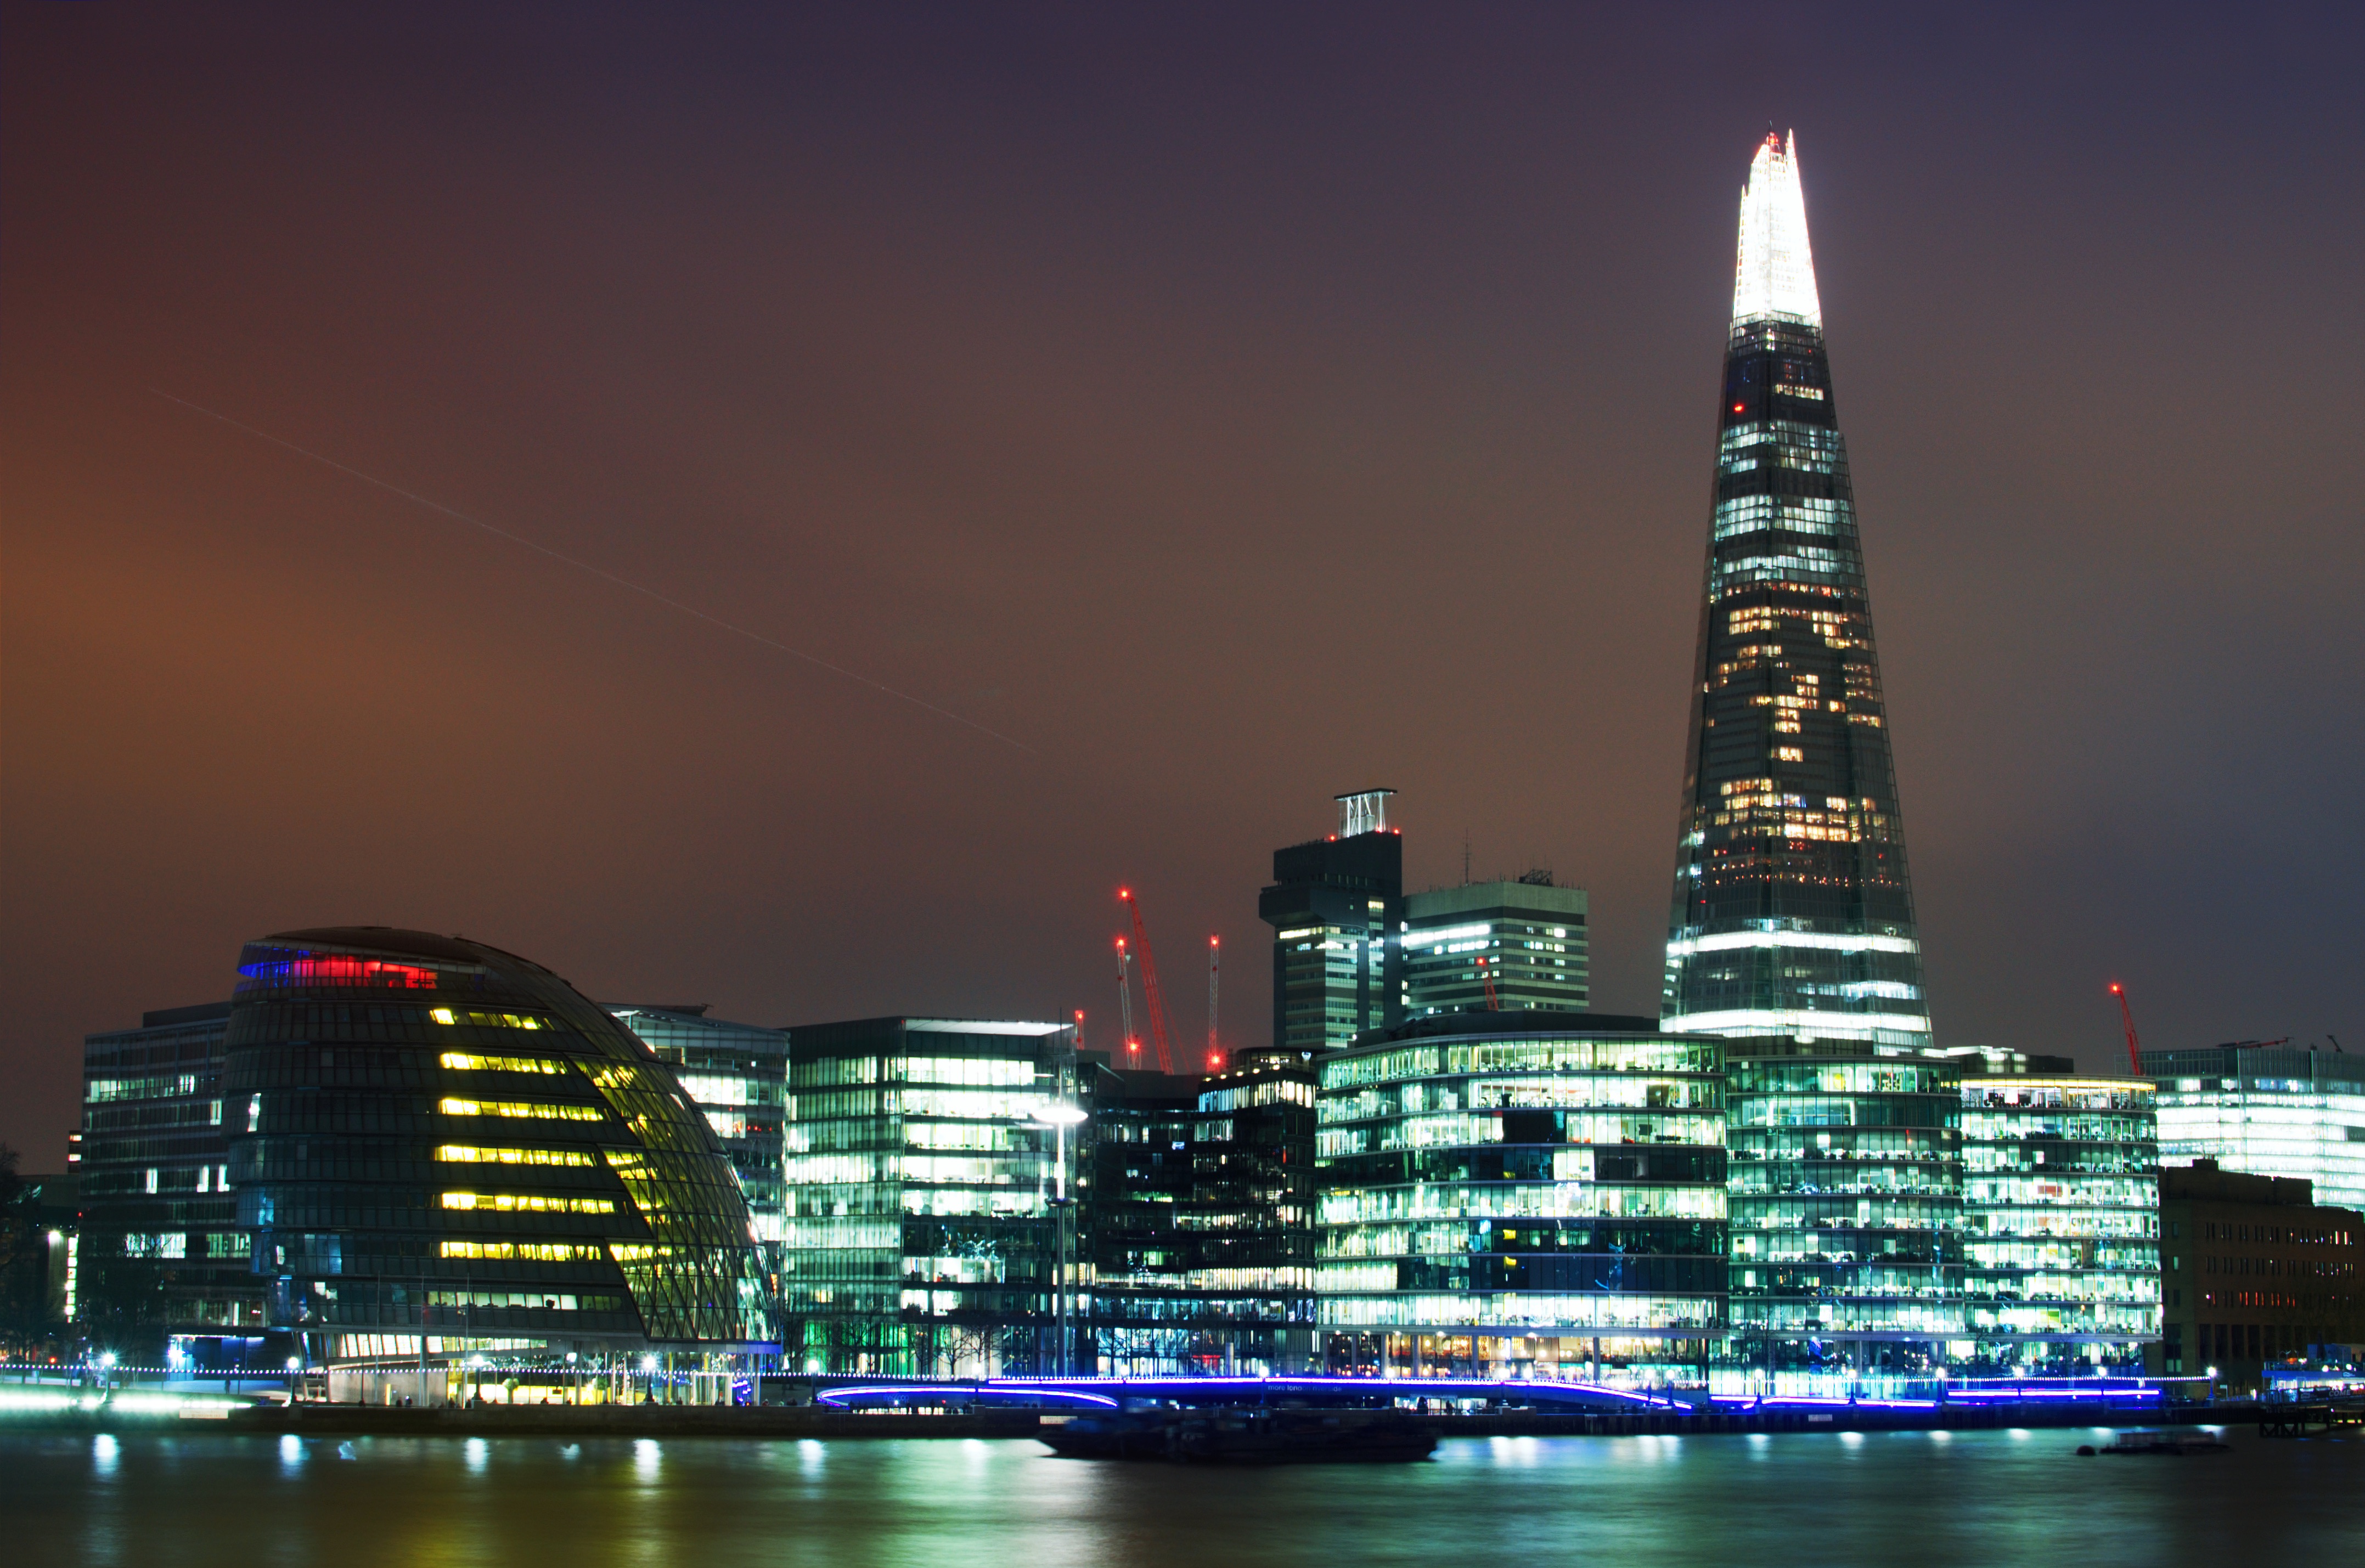
horizon, skyline, night, city, skyscraper, cityscape, downtown, dusk, evening, reflection, tower, landmark, tower block, metropolis, urban area, geographical feature, human settlement, metropolitan area